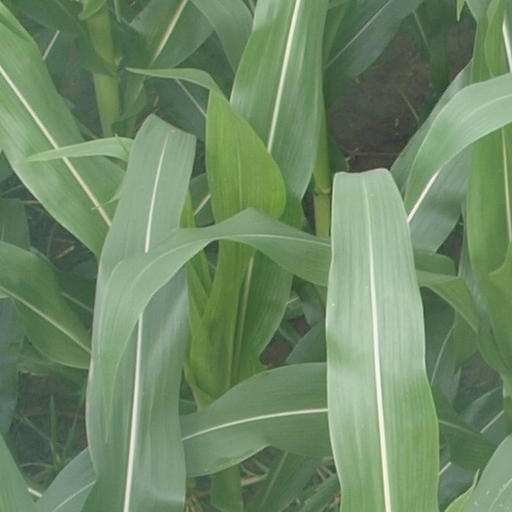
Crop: maize; corn